Renner Lutheran Church

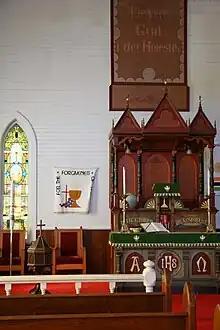
Front of the sanctuary, including the handcrafted altar built in 1886

The church was founded as Nidaros Church in 1868. First located in the sod home Norwegian immigrants John and Kirsti Thompson, a church was later built on the prairie roughly south of Baltic, South Dakota. That church was later destroyed in a wind storm, and rebuilt in 1878. The original church's 100 foot steeple was believed to be the cause of its destruction, so a shorter steeple was selected during reconstruction. Additional churches were also constructed in the region to accommodate churchgoers, since frequent flooding along the Big Sioux River made travel difficult.